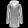
Label: Coat